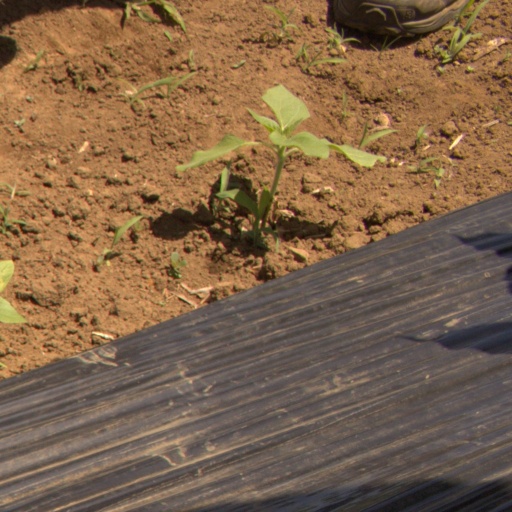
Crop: Jerusalem artichoke